Tickling

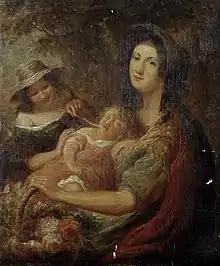
James John Hill

Tickling results from a mild stimulation moving across the skin, and is associated with behaviors such as smiling, laughter, twitching, withdrawal and goose bumps.